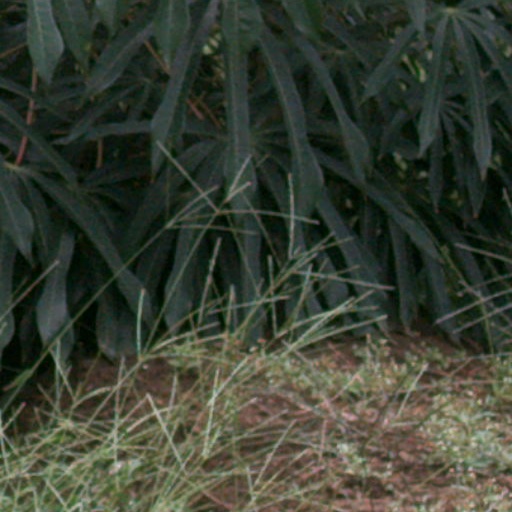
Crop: cassava